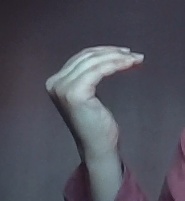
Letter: haa